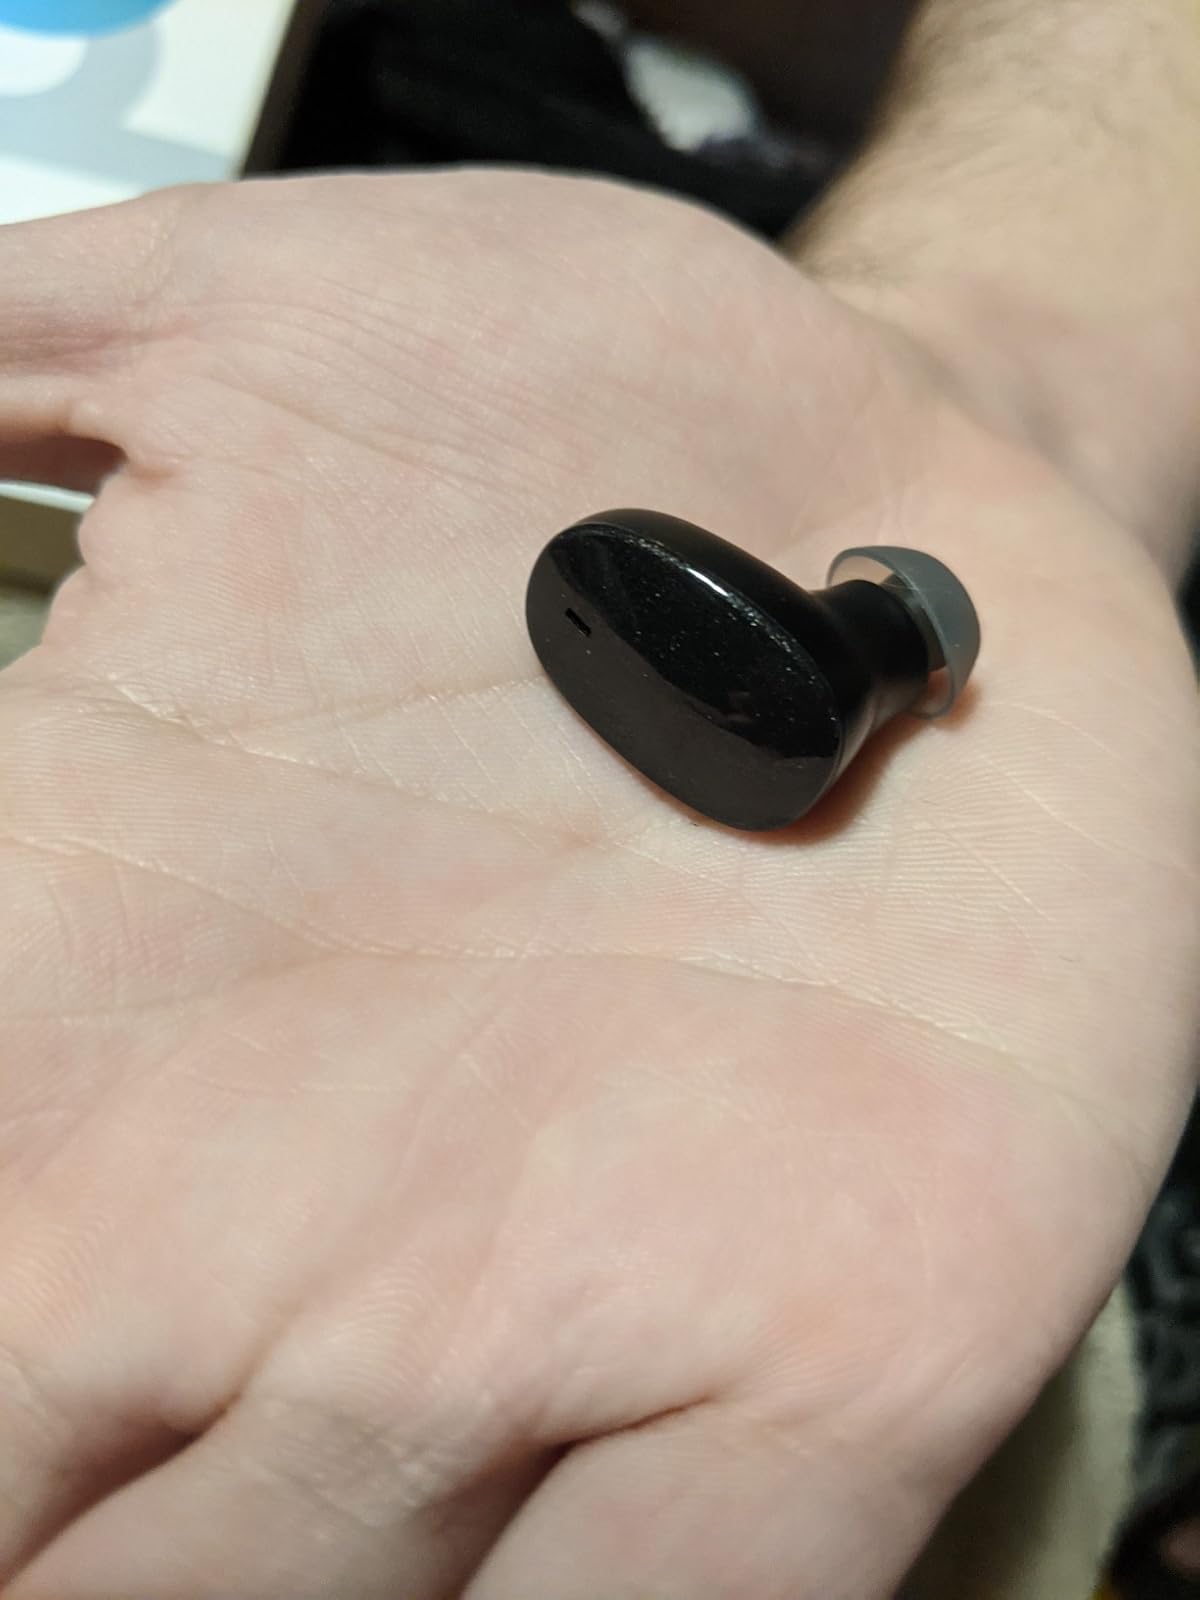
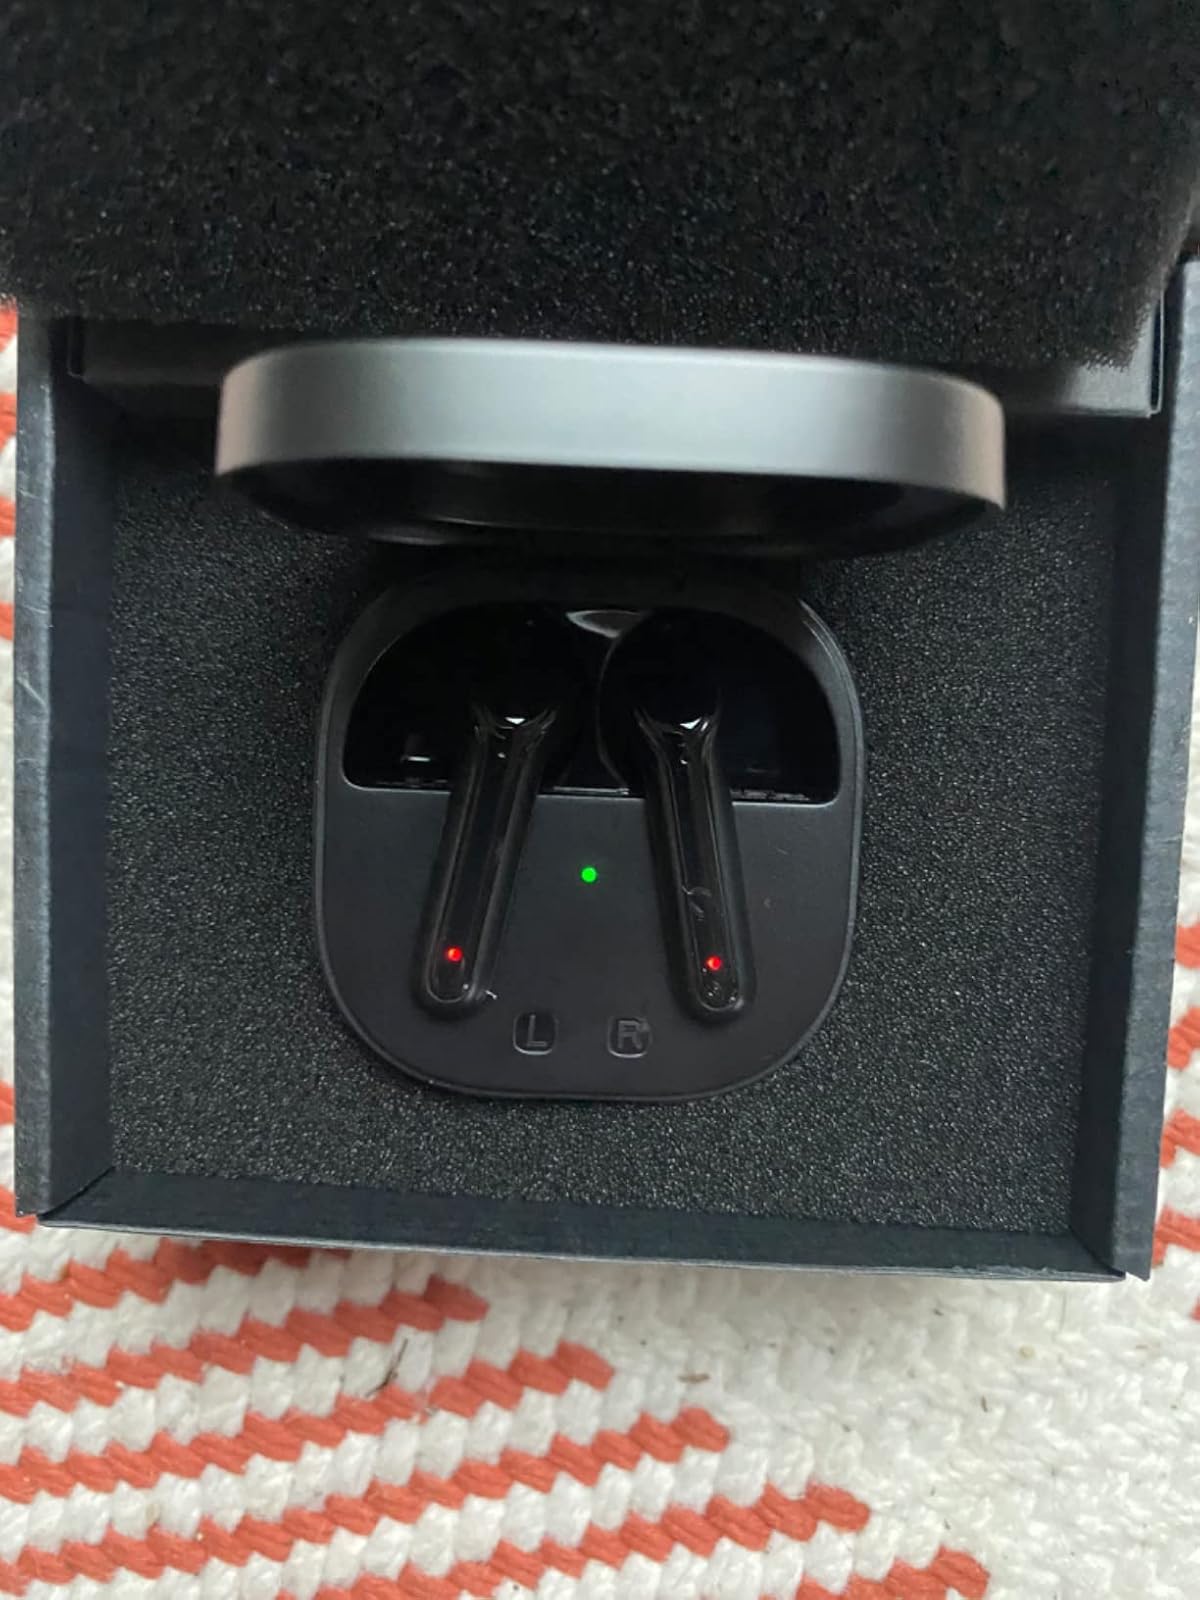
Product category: earbuds
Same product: no